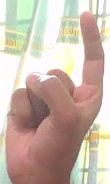
ASL sign: Z